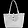
Label: Bag